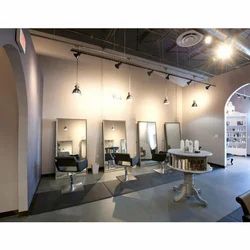
Label: Commercial_Electrical_Contractor_Work